Brent Knoll (village)

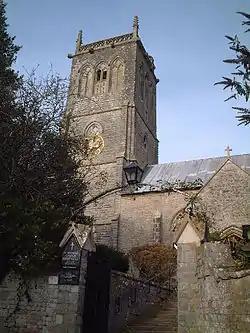
Church of St Michael

The Church of St Michael dates back to the 11th century but has undergone several renovations since. The tower contains a bell dating from 1777 and made by William Bilbie of the Bilbie family. Within the church are three notable bench ends depicting anti-clerical legends of the Fox. It has been designated by English Heritage as a grade I listed building.